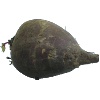
Label: Beetroot 1